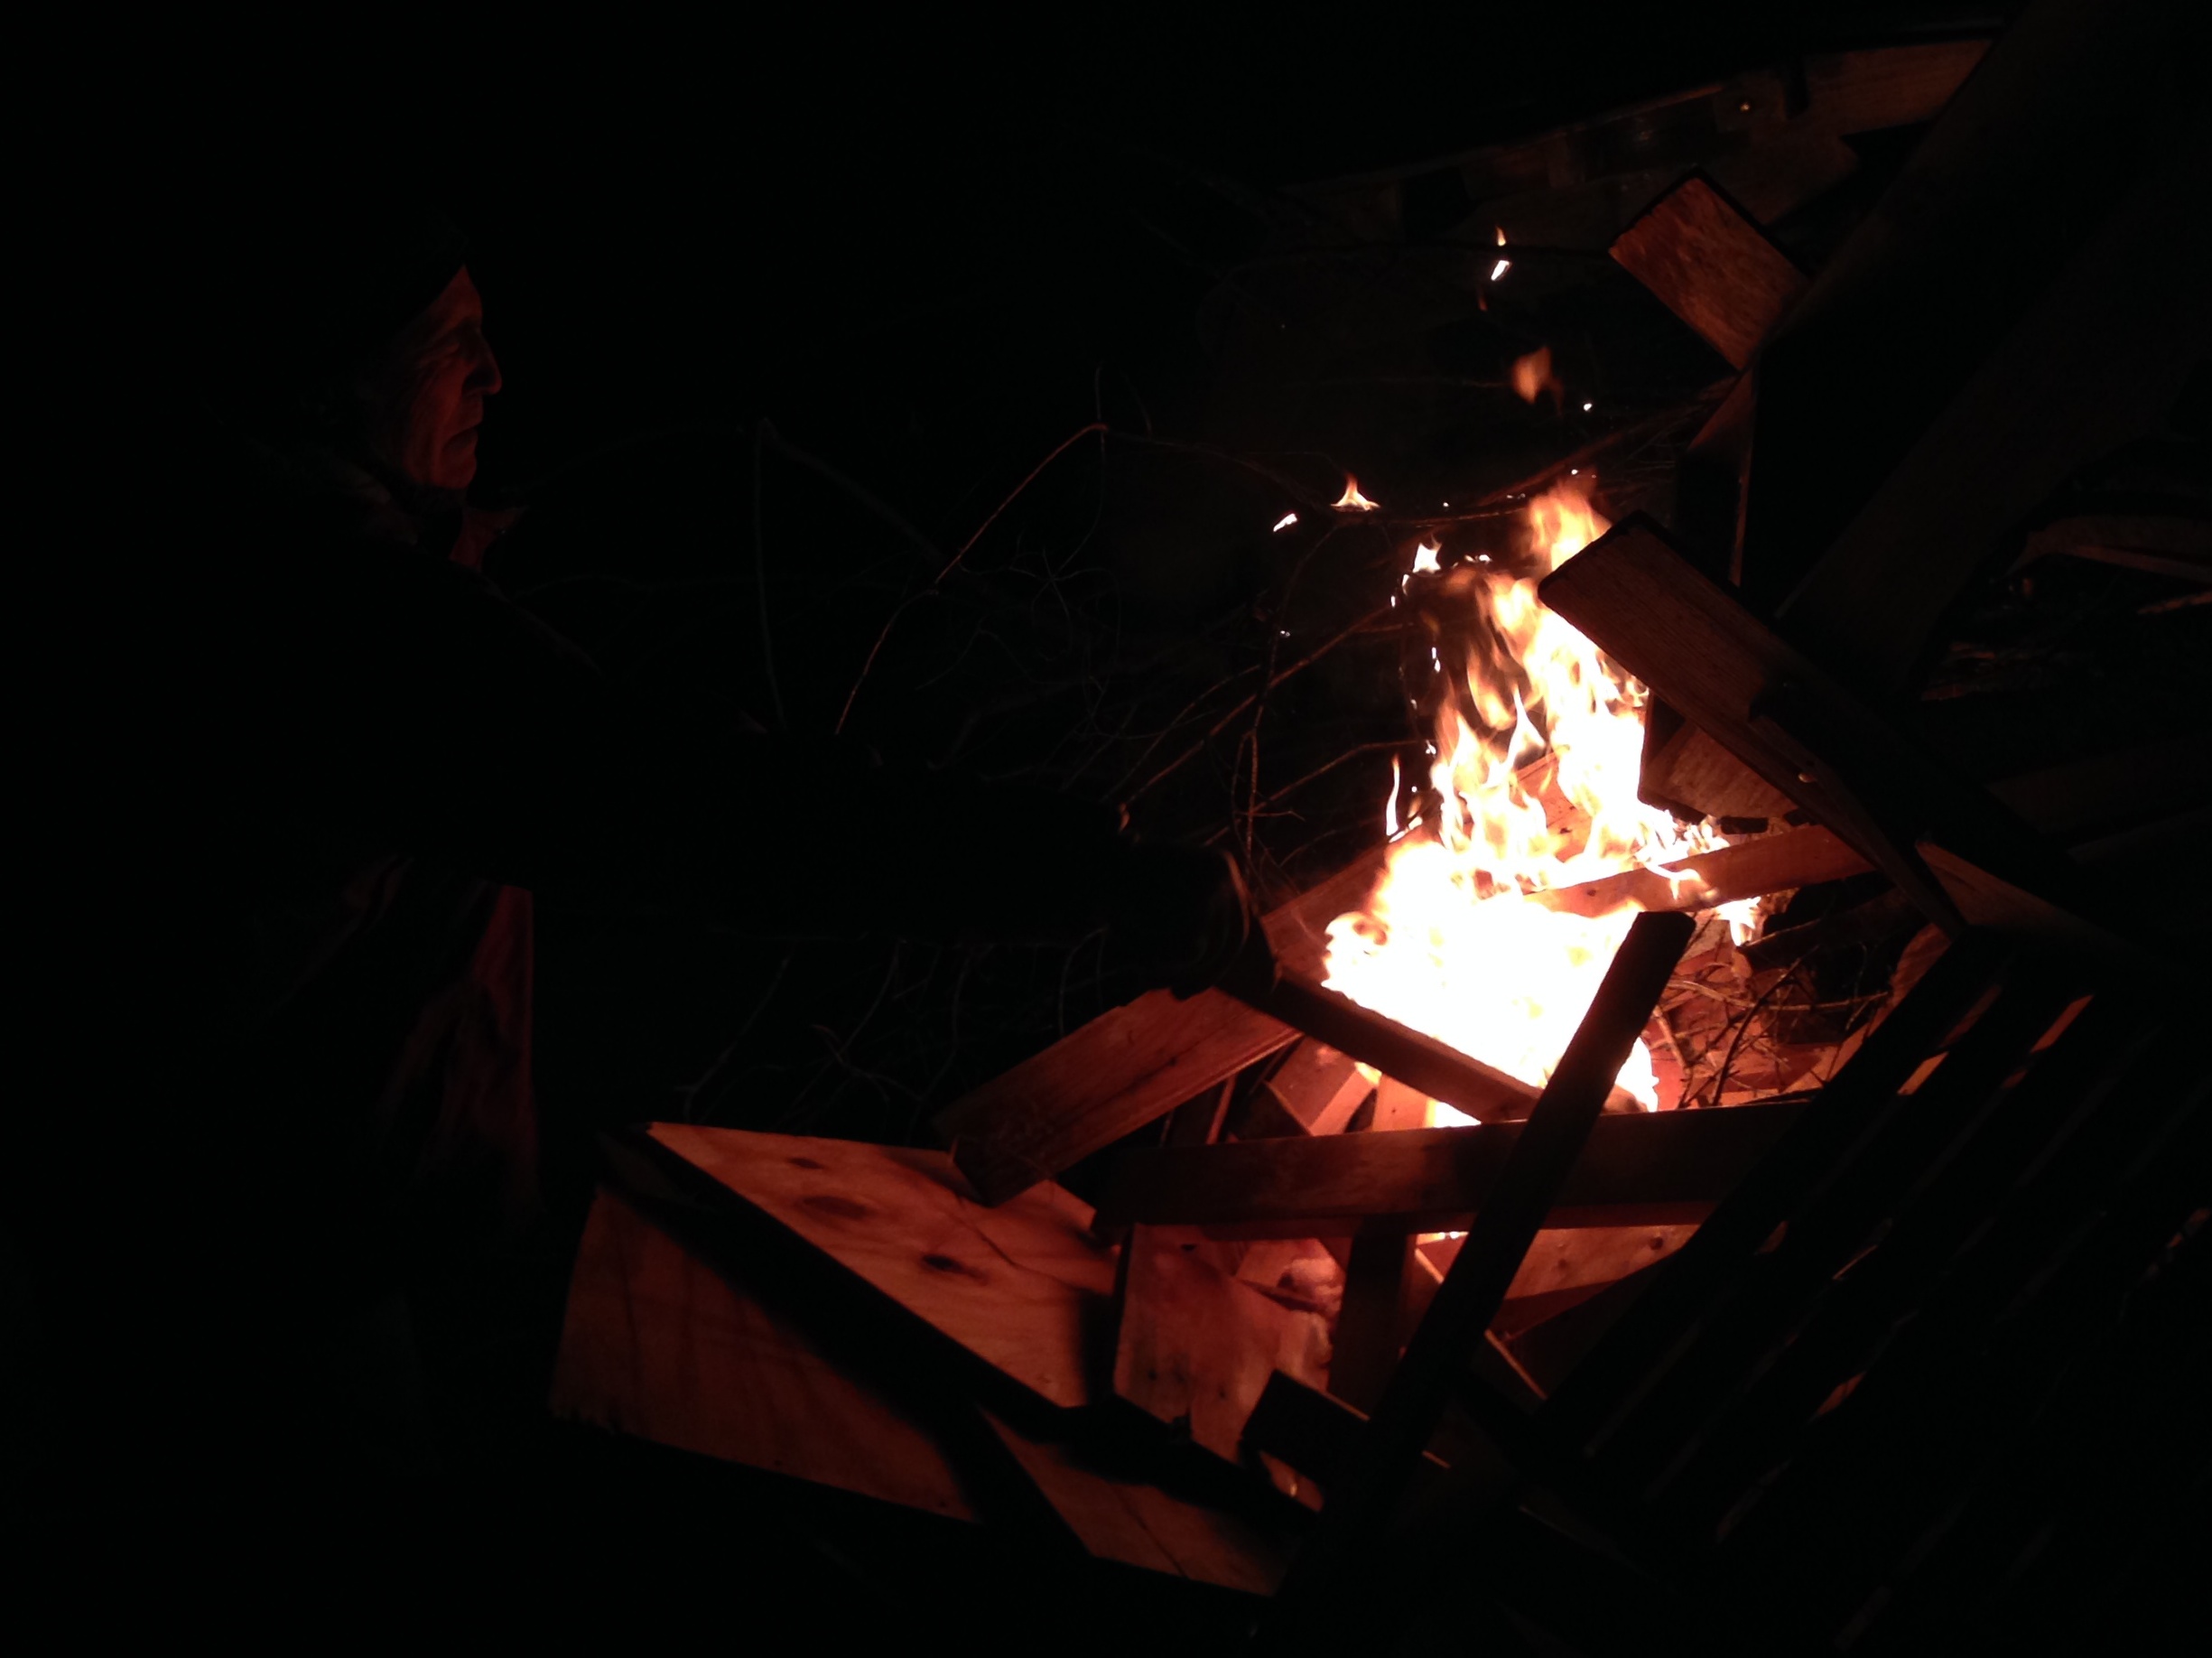
fire, darkness, campfire, lighting, bonfire